José Celso Barbosa

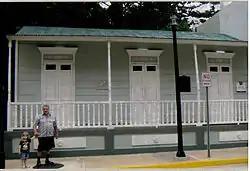
Museo José Celso Barbosa, the doctor's birthplace and childhood home

Originally Barbosa wished to become a lawyer, but after he suffered a bout of pneumonia in New York City, his doctor recommended that he study medicine. In 1877 he applied but was denied admission to the College of Physicians and Surgeons at Columbia University, due to his African heritage